Low emission buses in London

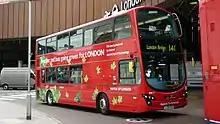
Route 141 was the first in the world to be operated with a hybrid double-decker.

Twenty-five vehicles entered service in December 2008, introduced onto five routes run by four different operators. A further eighteen entered service in July 2009, when six Volvo B5L double-deckers joined the existing vehicles on route 141.